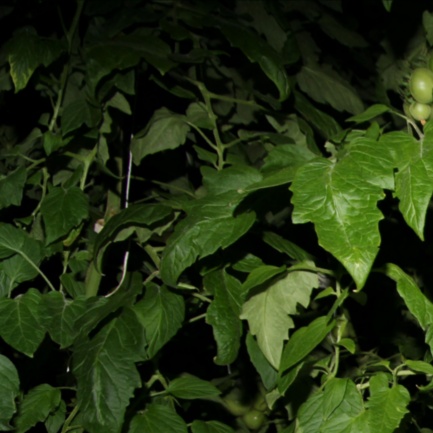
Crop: tomato